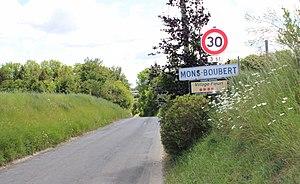
Entrée du village
Mons-Boubert est une commune française située dans le département de la Somme, en région Hauts-de-France.